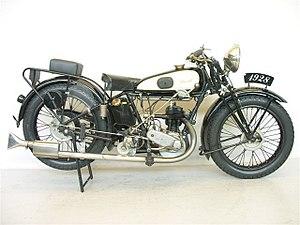
Ravat est une marque historique de motos et de scooters française.